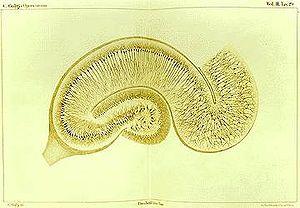
La Coloration de Golgi est une technique de coloration permettant de visualiser et de distinguer les différents types de neurones des tissus nerveux.
Camillo Golgi est un médecin italien. Il est colauréat avec Santiago Ramón y Cajal du prix Nobel de physiologie ou médecine de 1906 « en reconnaissance de leurs travaux sur la structure du système nerveux ».